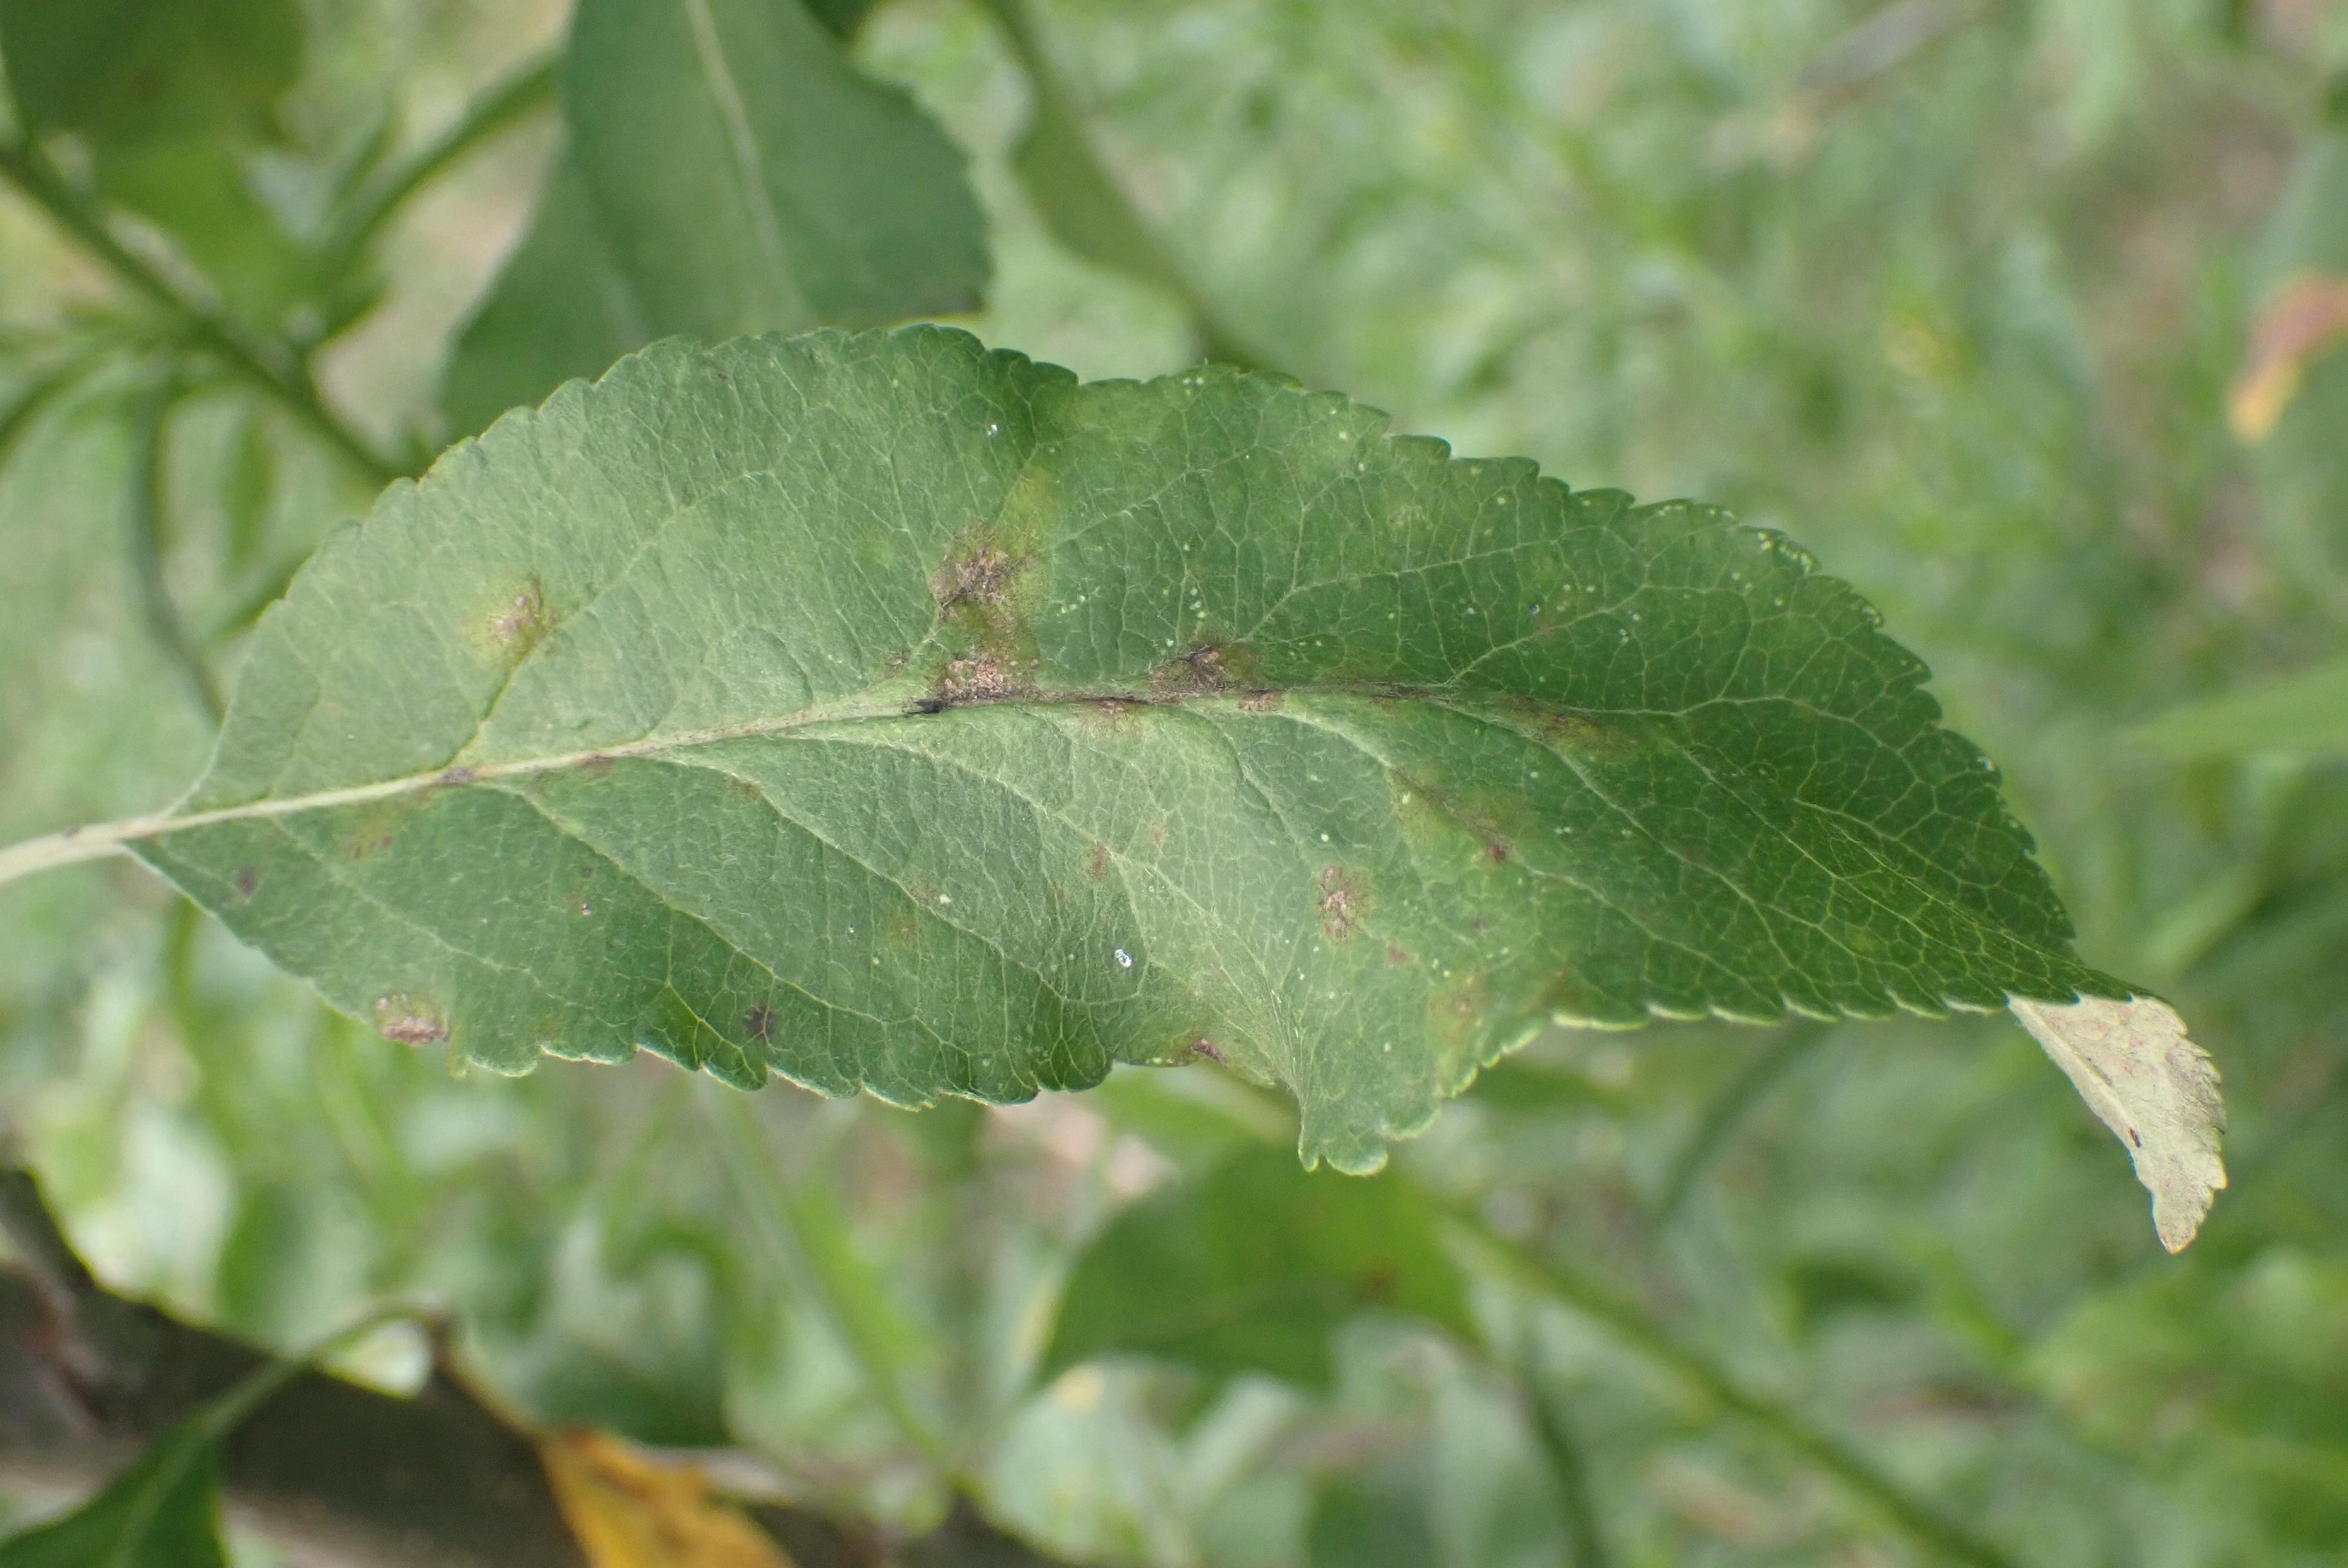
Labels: scab